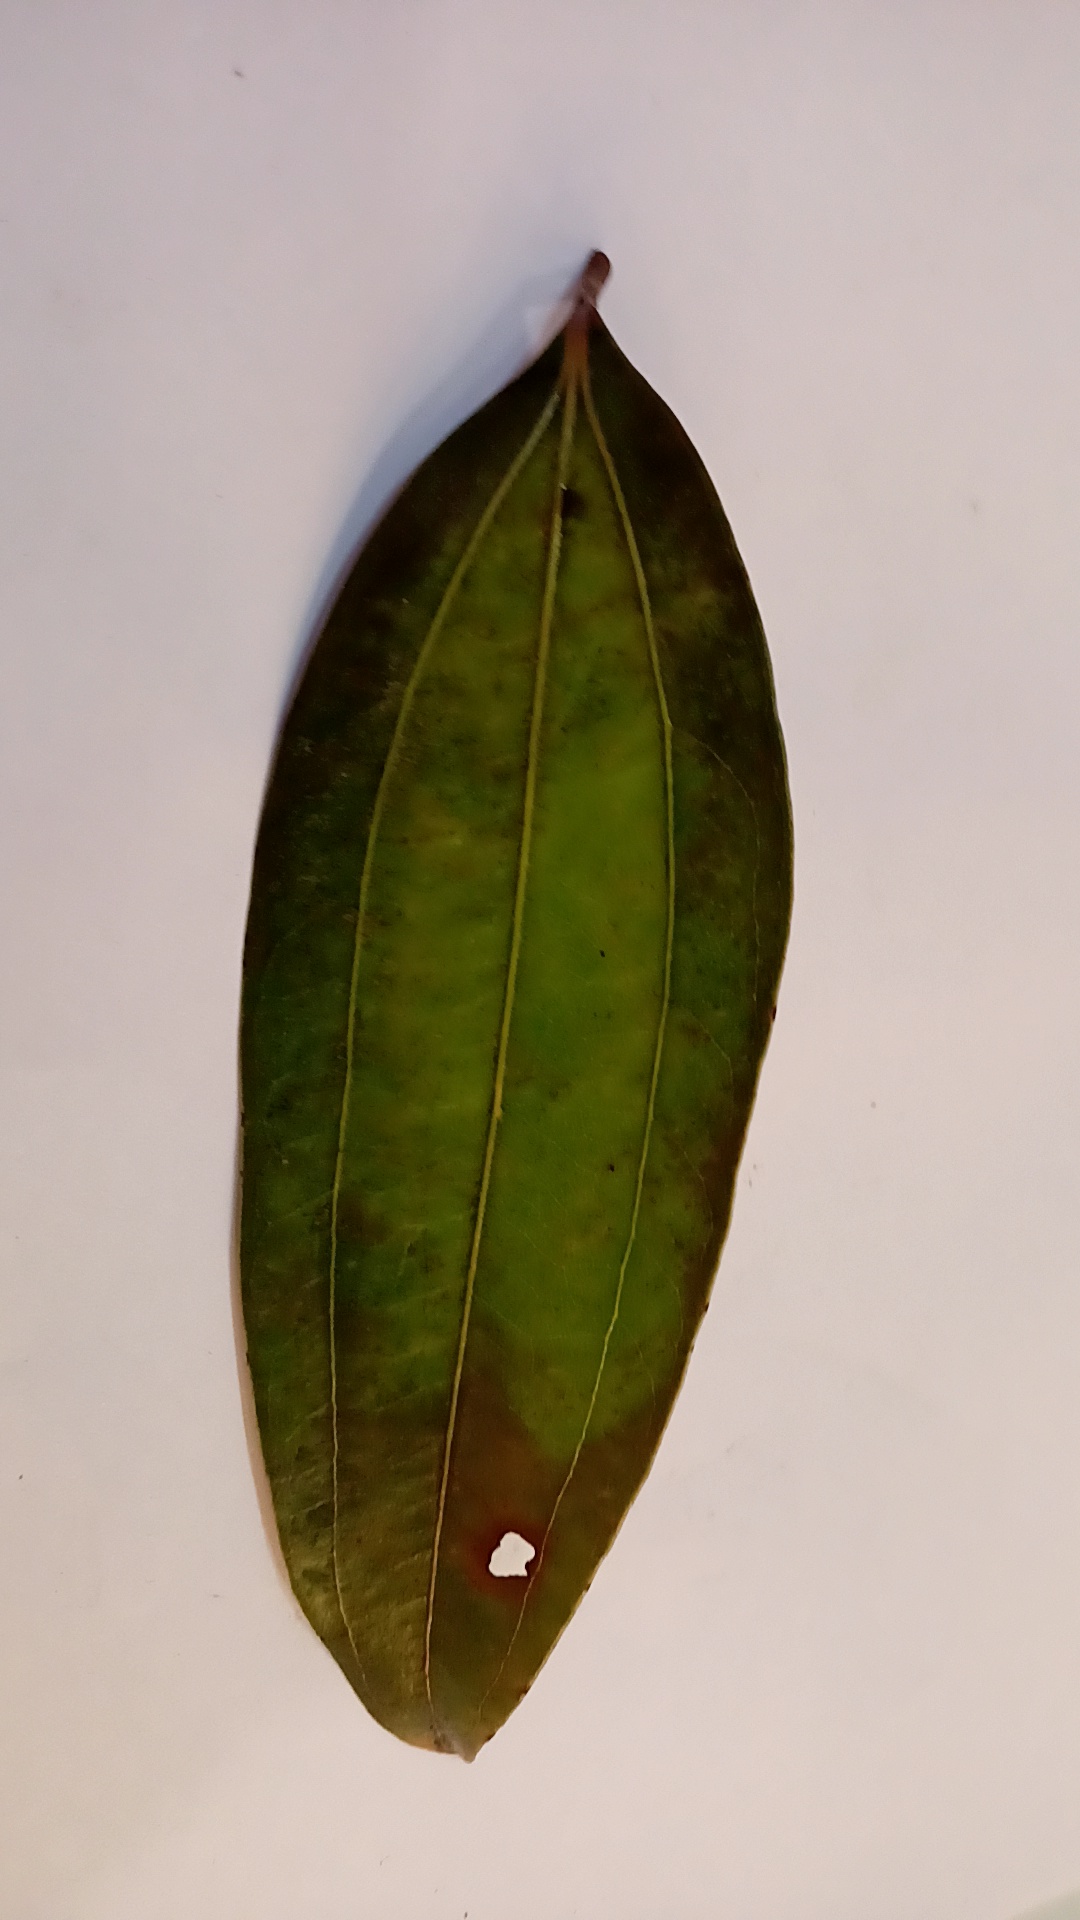
Label: Disease